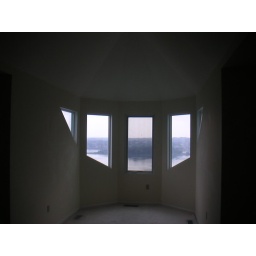
Bay window in one of the second floor bedrooms